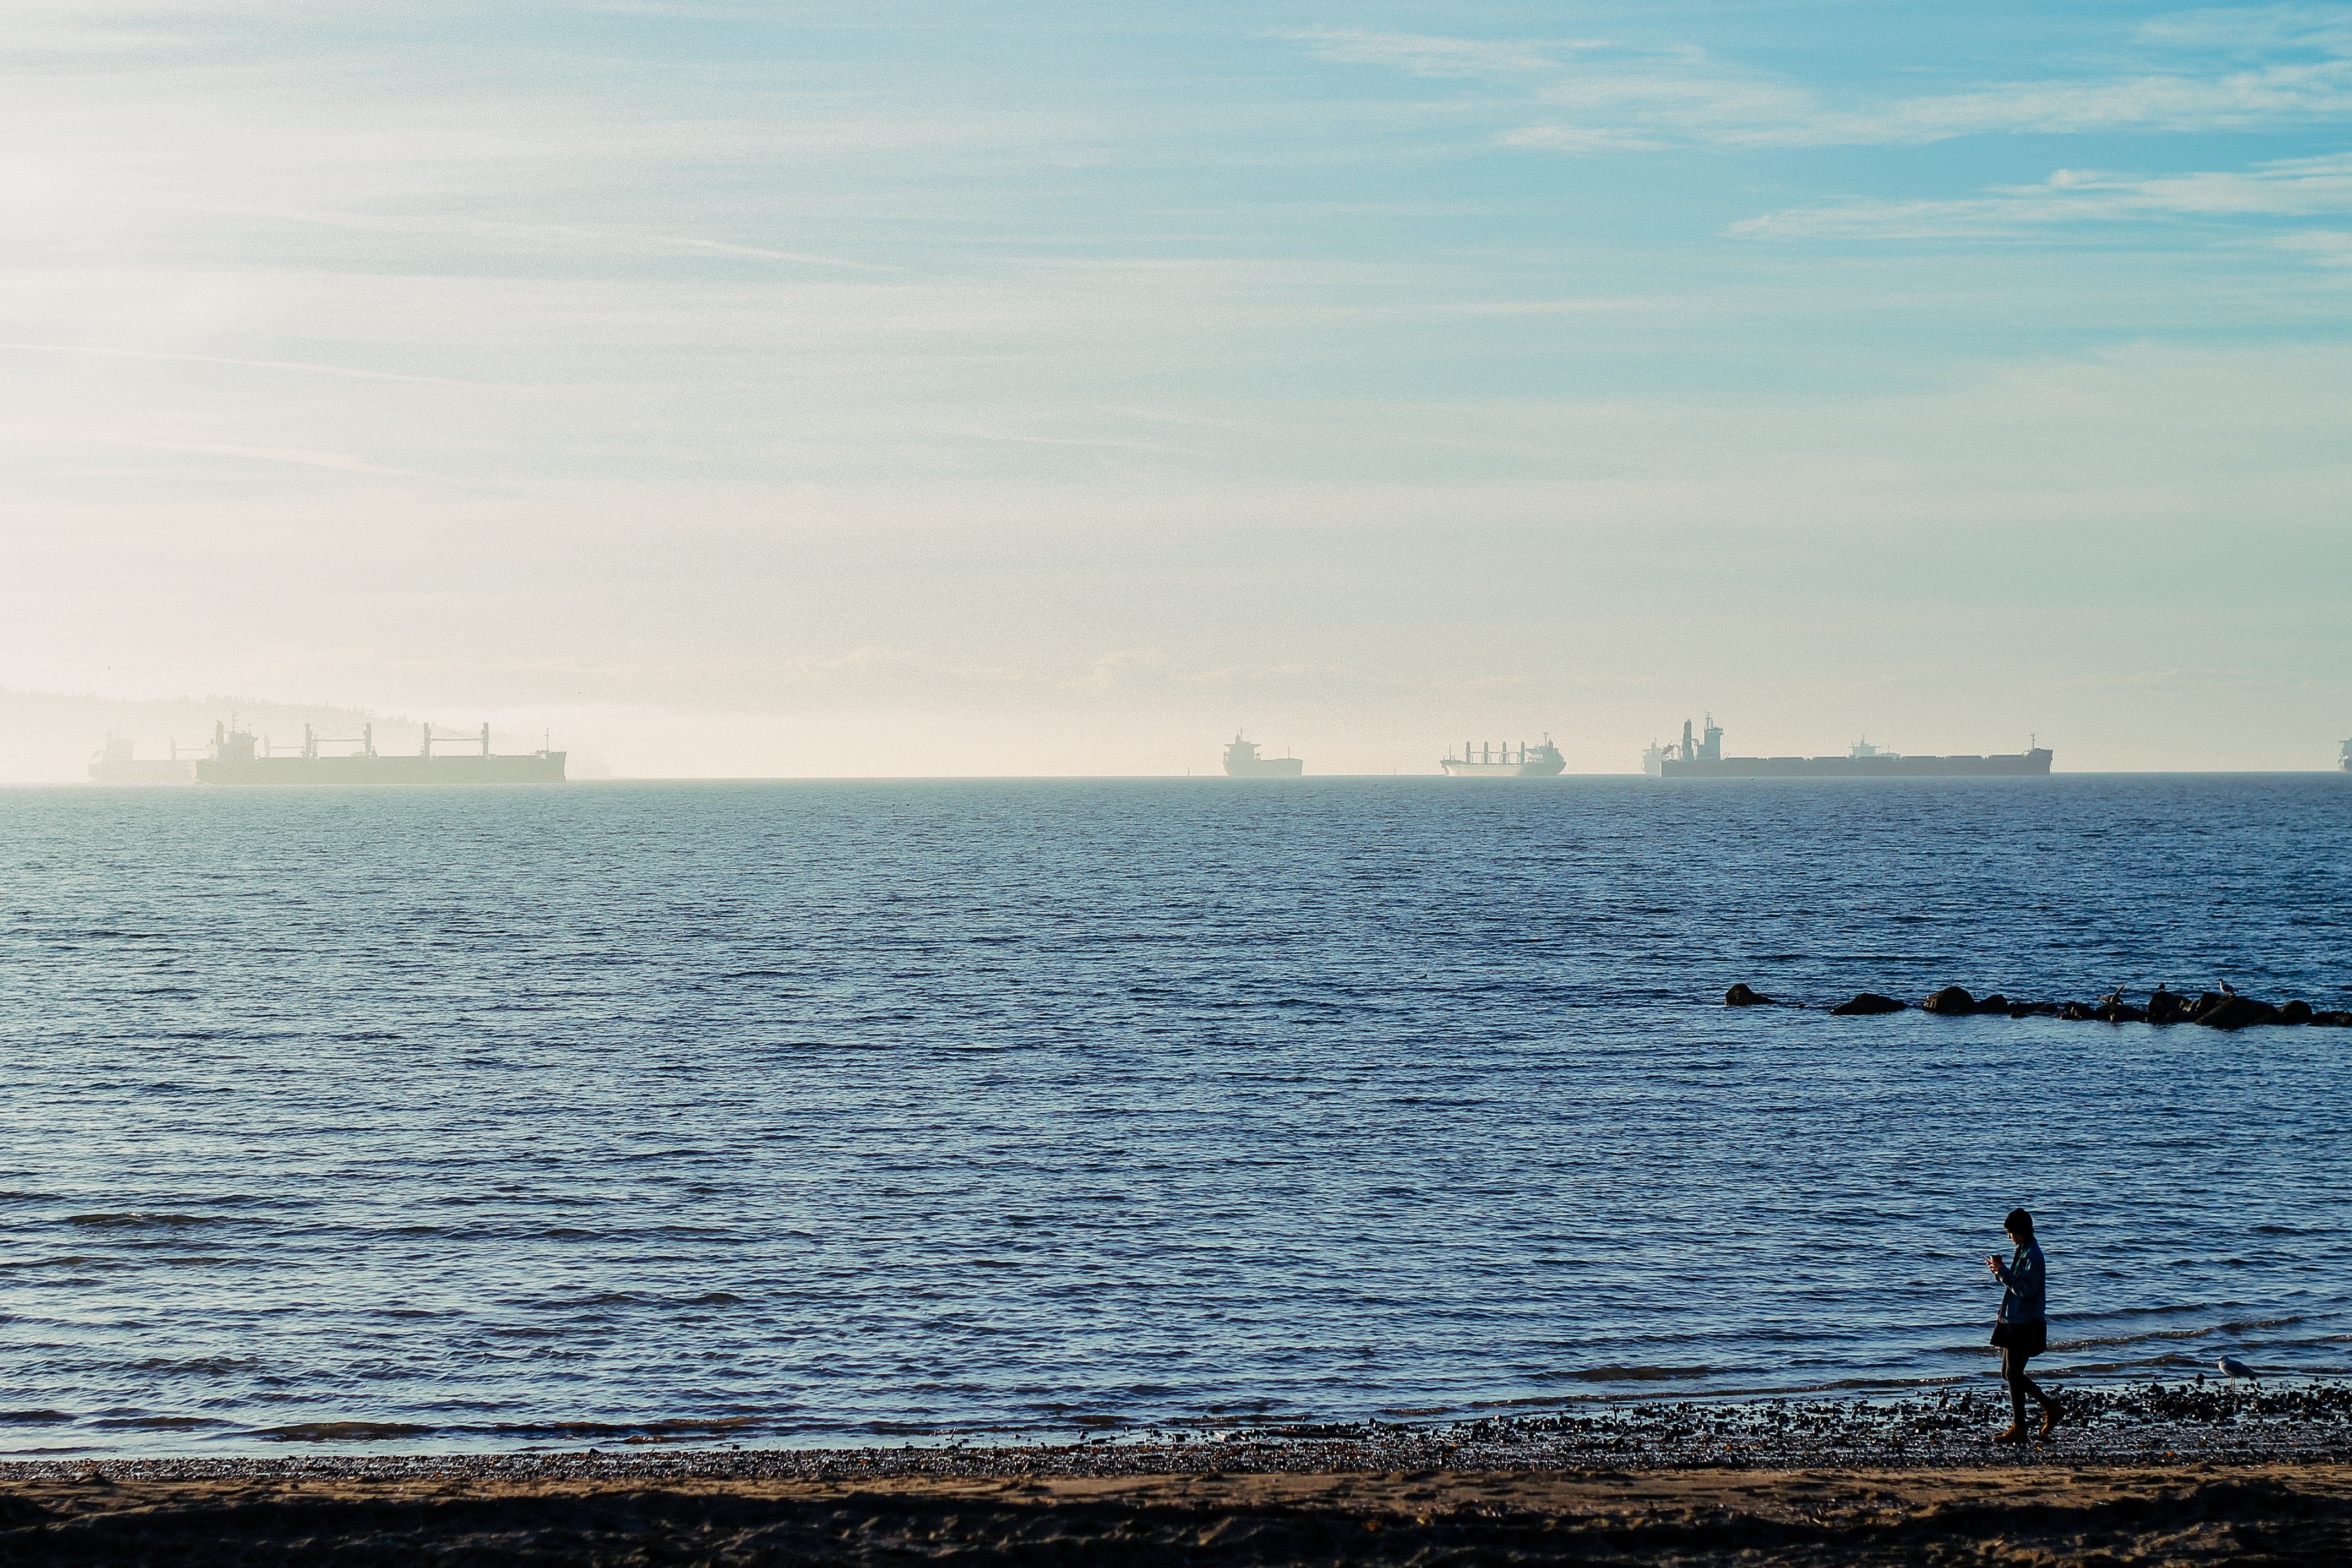
beach, sea, coast, water, ocean, horizon, cloud, sky, sunrise, sunset, sunlight, morning, shore, wave, lake, dawn, dusk, evening, reflection, bay, body of water, atmospheric phenomenon